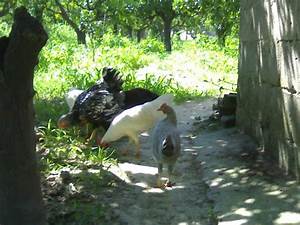
Label: chicken